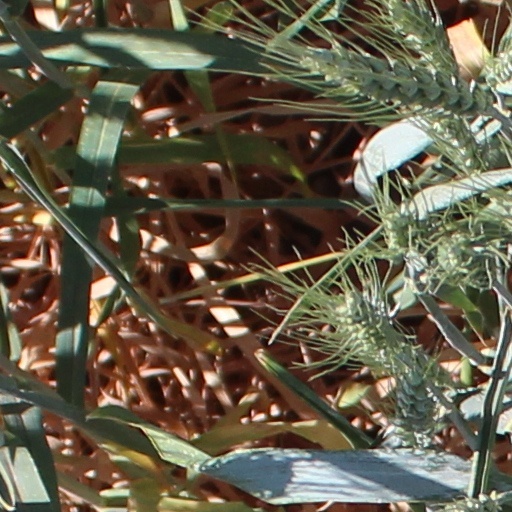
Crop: wheat